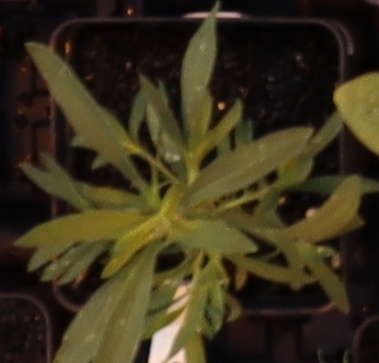
Label: Kochia